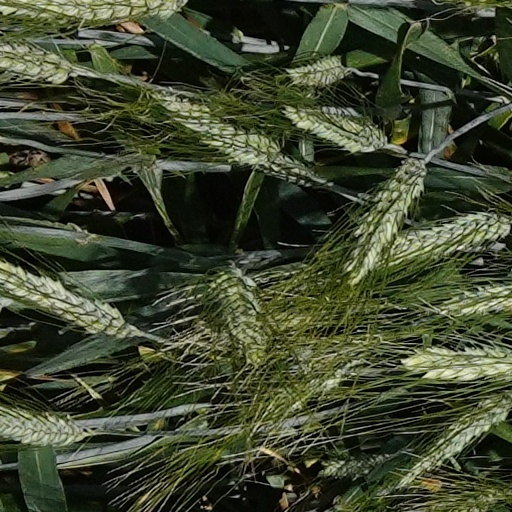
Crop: wheat